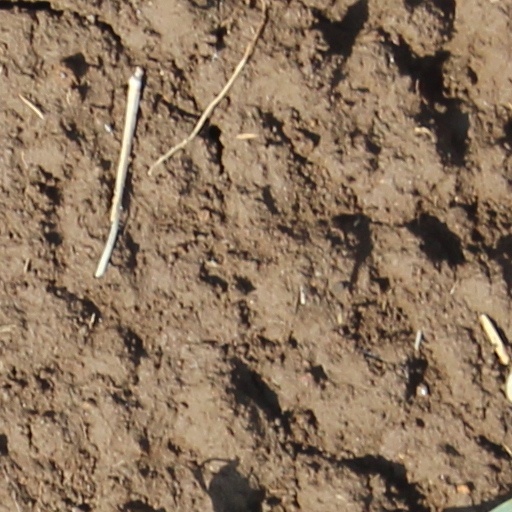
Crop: wheat